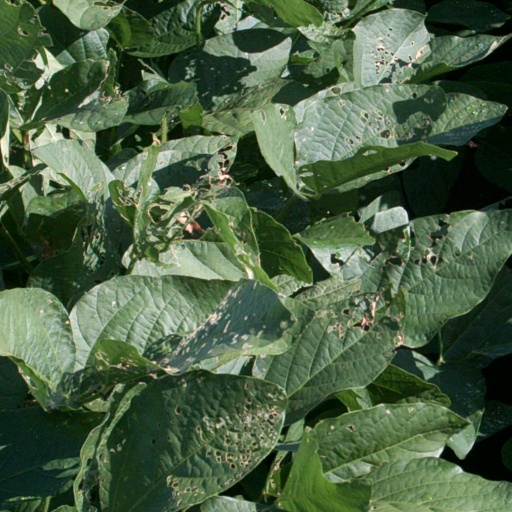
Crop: soybean